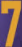
Number: 7